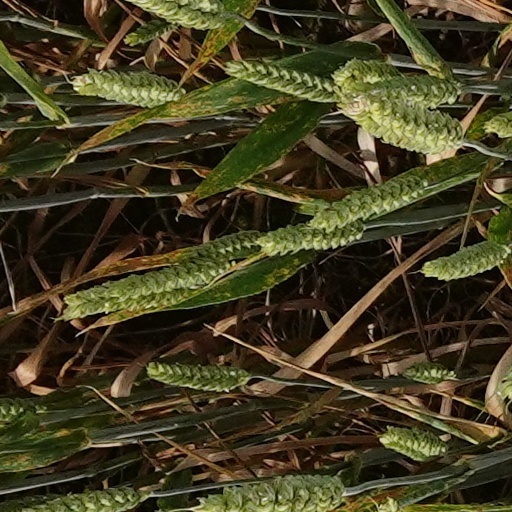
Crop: wheat